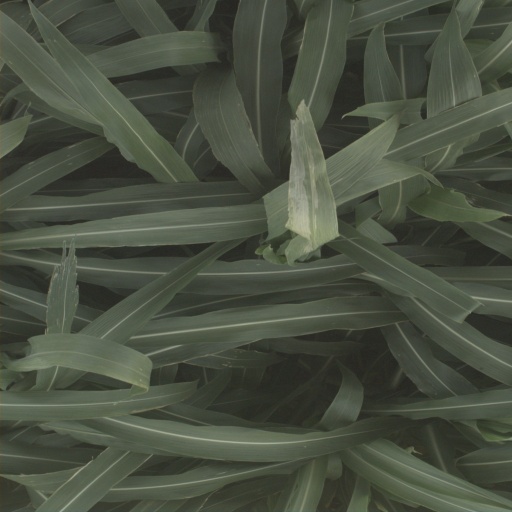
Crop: sorghum